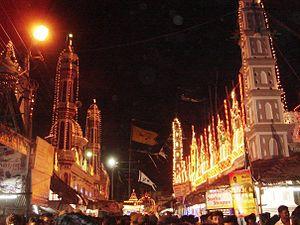
fete de Ganduri à karaikal
Karikal, parfois Karaikal, selon la graphie anglaise, est le chef-lieu et la principale ville du district de Karikal, un des quatre districts du territoire de Pondichéry en Inde. Le district est un des anciens Établissements français de l'Inde. Depuis 1954, il fait partie de l'État fédéral indien.